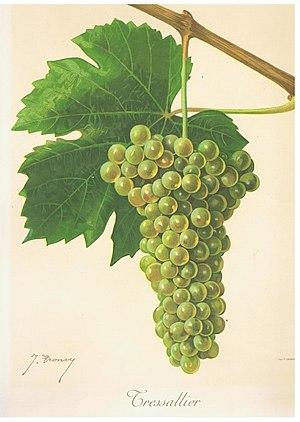
Illustration du cépage Tressallier par Jules Troncy dans l'ouvrage ""Ampélographie
Pierre Viala, né à Lavérune le 24 septembre 1859 et mort à Paris le 11 février 1936, était un spécialiste des pathologies de la vigne.
Le sacy, ou tressallier, est un cépage français de raisins blancs.